Economy of Delhi

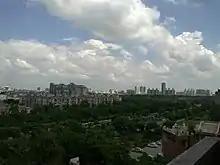
Greater Noida, one of Delhi's satellite cities

Due to its history, central position and status as the nation's capital, Delhi is a common destination for tourists. Some common tourist attractions include the Red Fort, Qutb Minar, India Gate, Jama Masjid, Humayun's Tomb, Lotus Temple, Akshardham and the Rashtrapati Bhavan. Delhi's tourism sector makes up 5.6% of its GDP and the Delhi government considers it to be "high growth industry." 62% of tourists and NRIs visiting India come to Delhi.